Prayer wheel

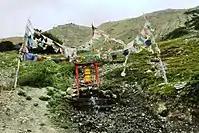
Water-powered prayer wheel, Spiti valley, India

The handheld prayer wheel has a cylindrical, generally sheet-metal body (often beautifully embossed) mounted on a metal shaft or pin set into a wooden or metal handle that turns on a circular bearing commonly made of "Turbinella" (conch) shell. The cylinder itself is affixed with a cord or chain terminating in a small weight allowing it to be spun by a slight rotation of the wrist. The weighted chain, known as a “governor” in Western technology, stabilizes the wheel and keeps it spinning with less input from the practitioner than would otherwise be the case. When the prayer wheel is spun in prayer, the mantras inside become potent with the person's intent, allowing the practitioner to accumulate wisdom and merit.